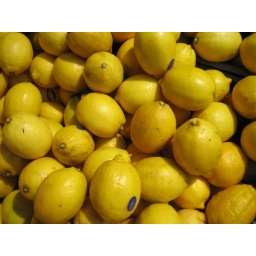
A box of lemons on a market stall in Menton, French Riviera.